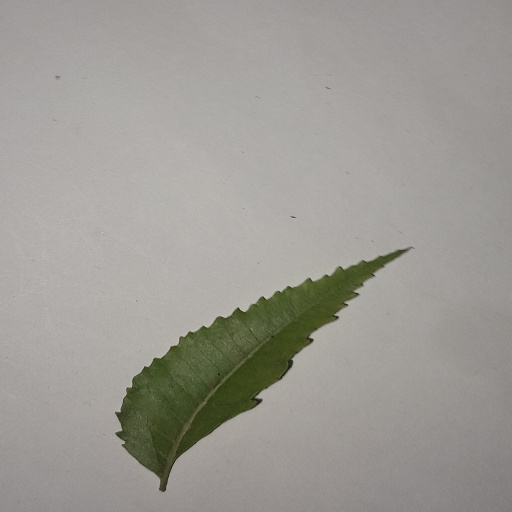
Species: Neem
Leaf condition: Yellow Leaf